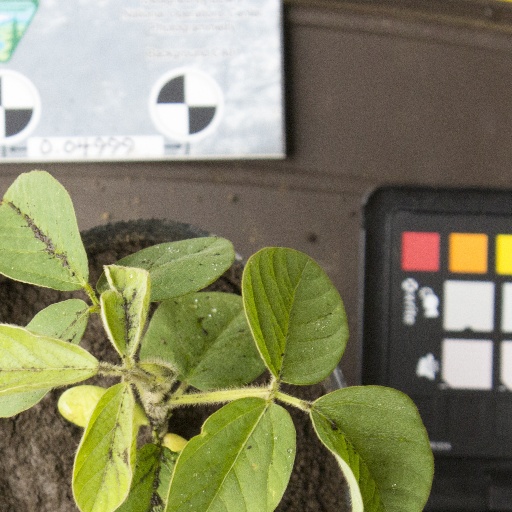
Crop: soybean